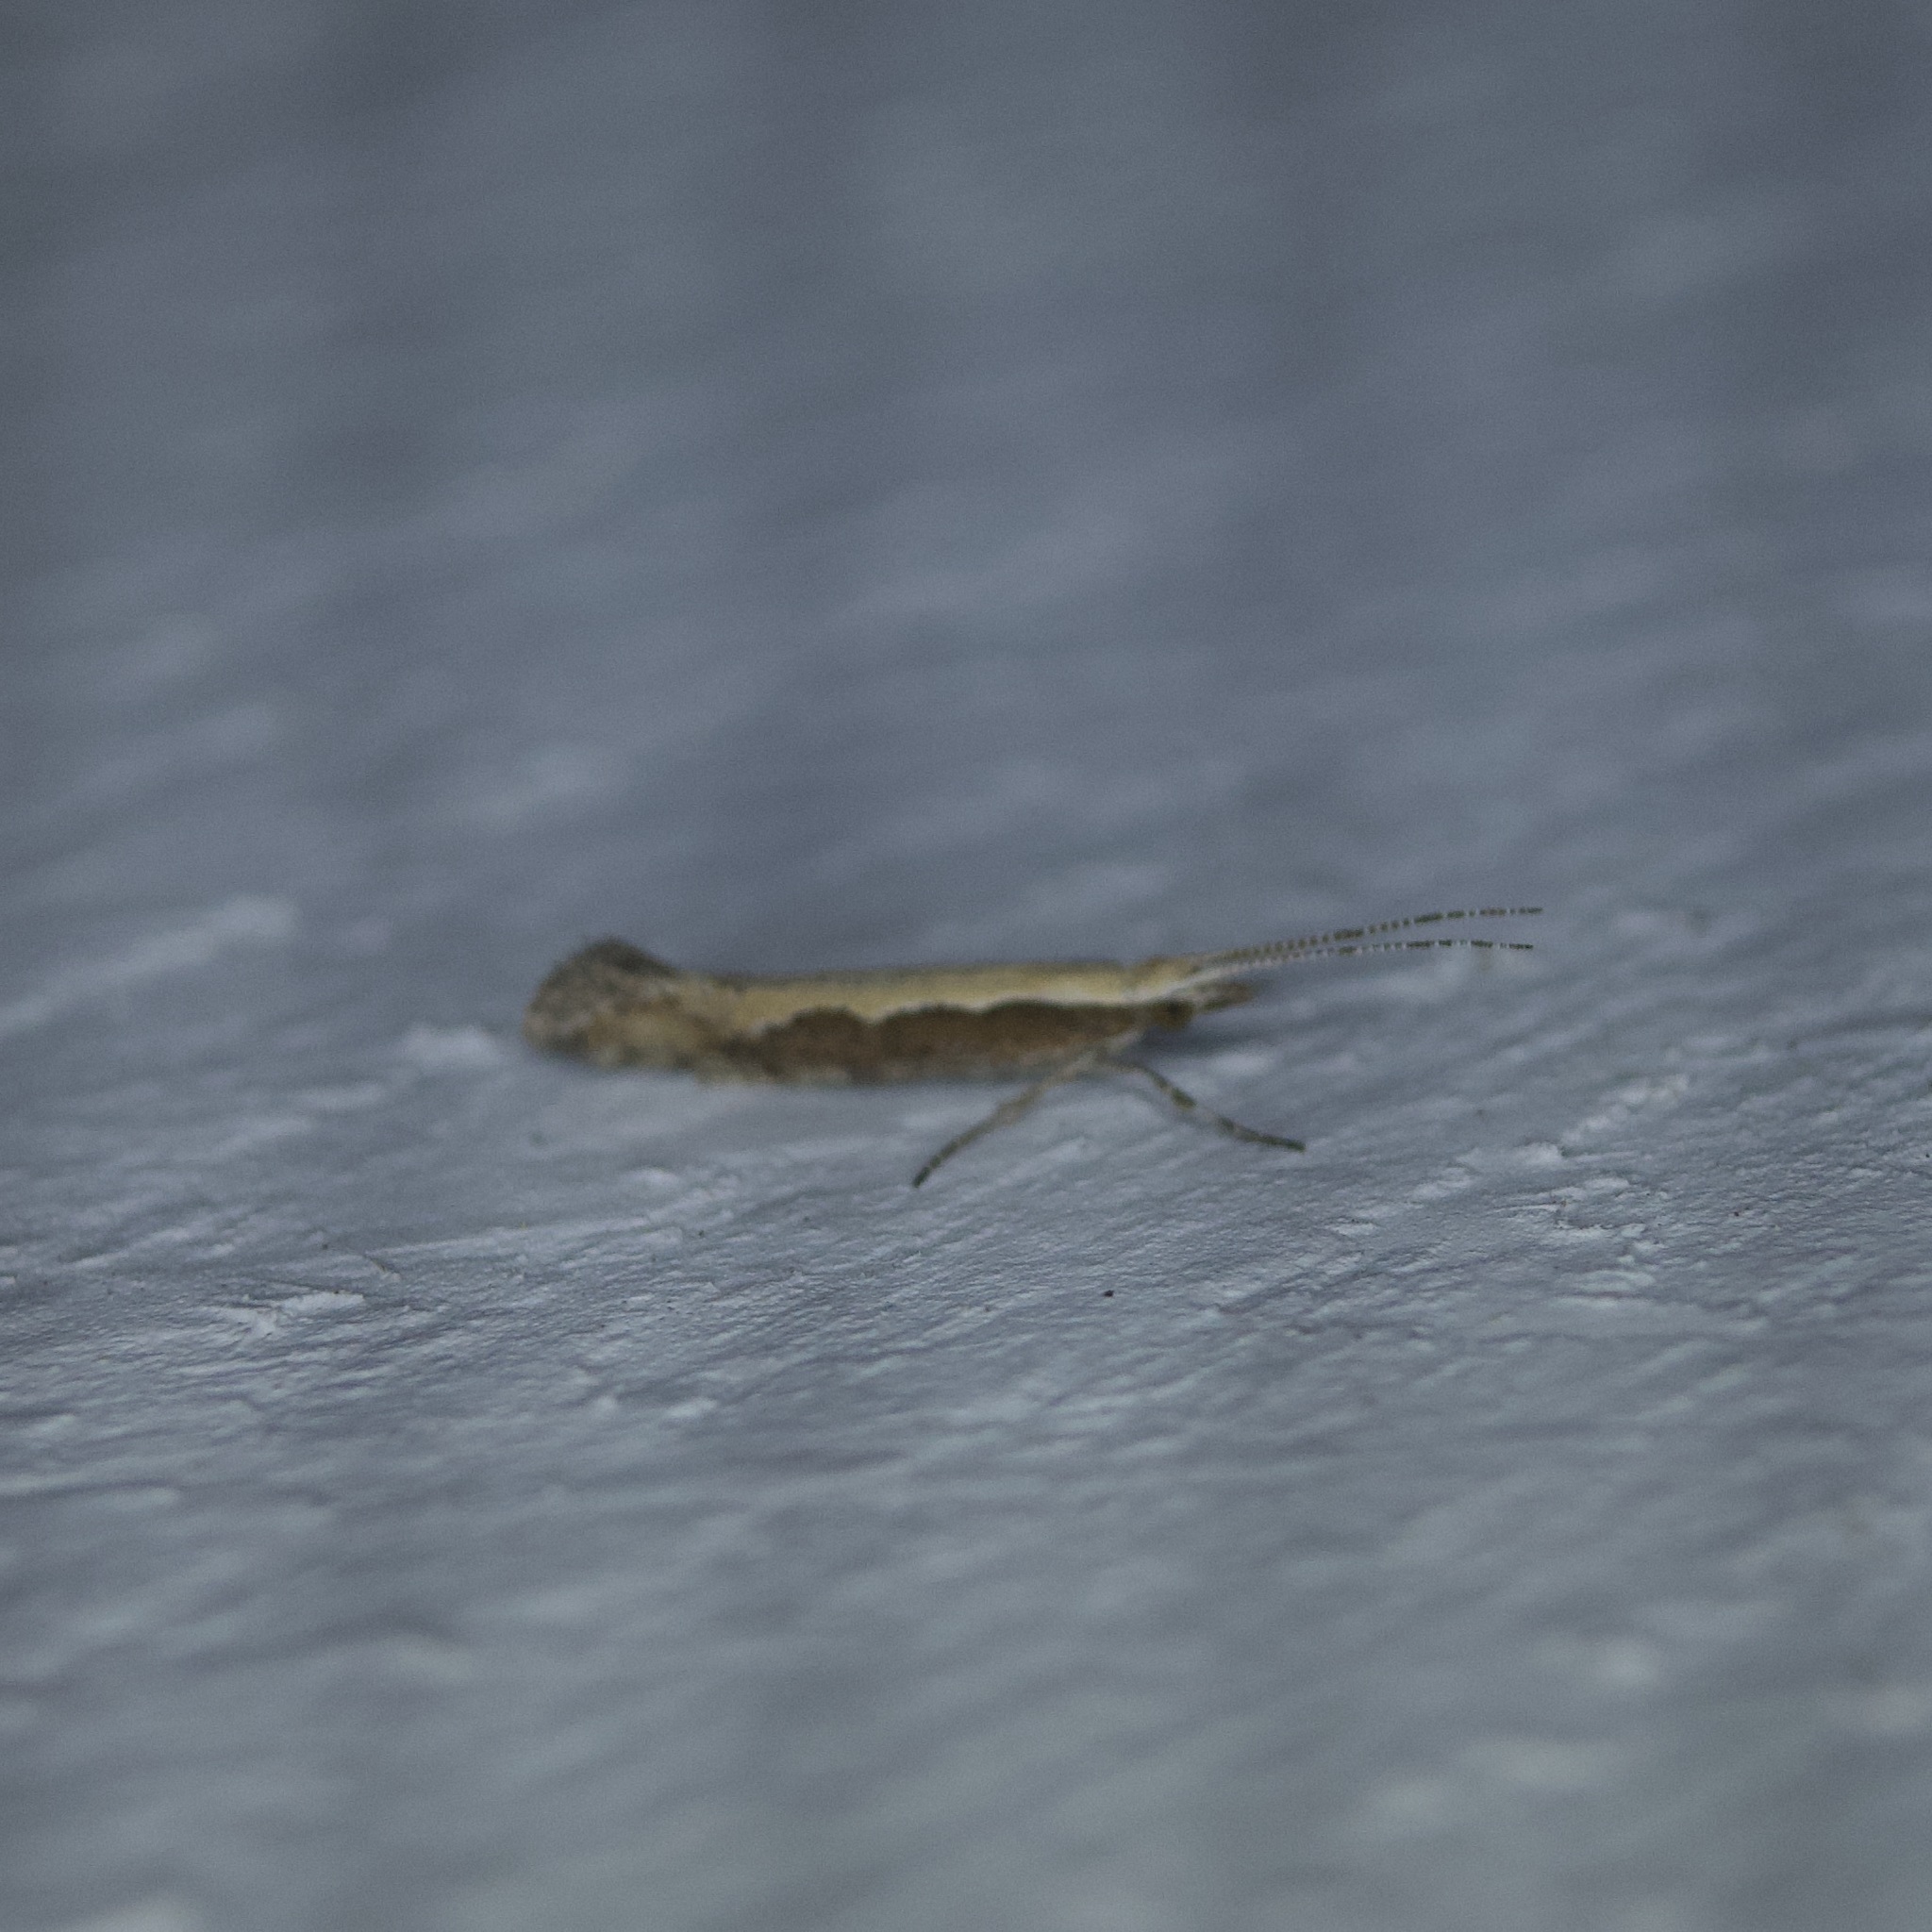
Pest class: diamondback_moth